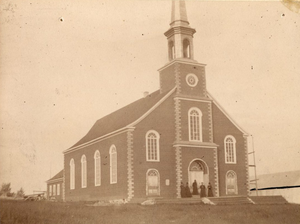
Église de Saint-Magloire vers 1890
Saint-Magloire est une municipalité dans le comté des Etchemins au Québec, située dans la région administrative de Chaudière-Appalaches, à une vingtaine de kilomètres de la frontière américaine. Elle est nommée en l'honneur du moine et évêque Magloire de Dol. La municipalité fêtera ses 150 ans en 2022.